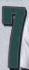
Number: 7